British Shorthair

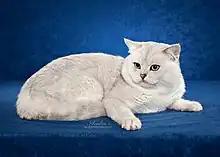
Example of "Champion" standard British Shorthair

First introduced to Britain by the Romans, the British shorthair was one of the domestic cats originally bred for its hunting prowess. In the last 150 years, breeding has emphasized physical qualities. The British Shorthair breed debuted — along with a wide range of other selectively bred felines — in the first organized cat show arranged by Harrison Weir at London's Crystal Palace in 1871. British shorthairs remained the premiere pedigree at cat shows up until 1895.